Ao no Orchestra

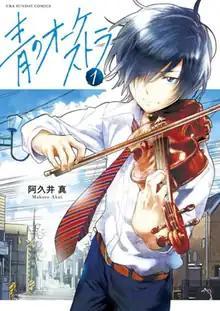
First volume cover, featuring Hajime Aono

is a Japanese web manga series written and illustrated by . It has been serialized in Shogakukan's ' website and ' app since April 2017. An anime television series adaptation produced by Nippon Animation aired from April to October 2023. A second season is set to premiere in Q4 2025.